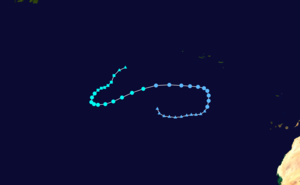
La saison cyclonique 2018 dans l'océan Atlantique nord est la saison des ouragans atlantiques qui officiellement se déroule selon l'Organisation météorologique mondiale du 1ᵉʳ juin au 30 novembre 2018. C'est la seconde année que le National Hurricane Center américain émettra des avis et avertissements pour des « cyclones tropicaux potentiels », des perturbations qui n'ont pas encore atteint au moins le stade de dépressions tropicales mais qui ont une probabilité élevée de le devenir et qui peuvent causer des effets importants aux terres dans les 48 heures suivantes. Les avis pour ces tempêtes potentielles auront le même contenu que les avis normaux mais incluront la probabilité de développement.